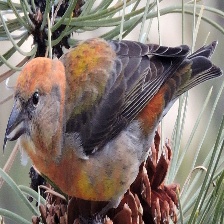
Species: RED CROSSBILL
Scientific name: LOXIA CURVIROSTRA